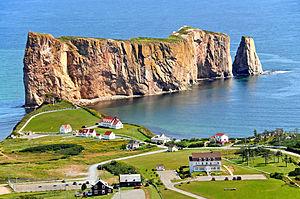
Percé est une municipalité ( population de 3,419 personnes en 2006) située à l'extrémité est de la péninsule gaspésienne au Québec. Elle fut longtemps un important centre de pêche saisonnière sous le régime français. De nos jours la région a une vocation surtout touristique, étant renommée particulièrement pour son Rocher Percé et l'île Bonaventure. Le Rocher Percé, formation rocheuse calcaire située à proximité du rivage de Percé, est une attraction touristique naturelle intéressante par sa dimension, sa couleur, et la présence d'une ouverture en forme de baie de porte en arcade à une des extrémités du rocher.
Le Québec maritime décrit une zone géographique recouvrant les régions de l'Est du Québec possédant une façade maritime. Son territoire comprend : le Bas-Saint-Laurent, la Gaspésie, la Côte-Nord et les Îles de la Madeleine. Ces régions sont reliées entre elles par un réseau routier et des traversiers.
Percé est une ville du Québec située à la pointe de la péninsule gaspésienne en face du célèbre rocher Percé et de l’île Bonaventure. Si le village centre de Percé s'étend sur environ trois kilomètres entre le Pic de l'Aurore et la Côte Surprise, la nouvelle ville, constituée en 1971, comprend aussi les communautés de Barachois, Belle-Anse, Bougainville, Bridgeville, Cap-d'Espoir, Cannes-de-Roches, Coin-du-Banc, L'Anse-à-Beaufils, Pointe-Saint-Pierre, Rameau, Saint-Georges-de-Malbaie et Val-d'Espoir. Percé est reconnue mondialement pour la beauté de son paysage et de son patrimoine bâti.